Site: brandenburg
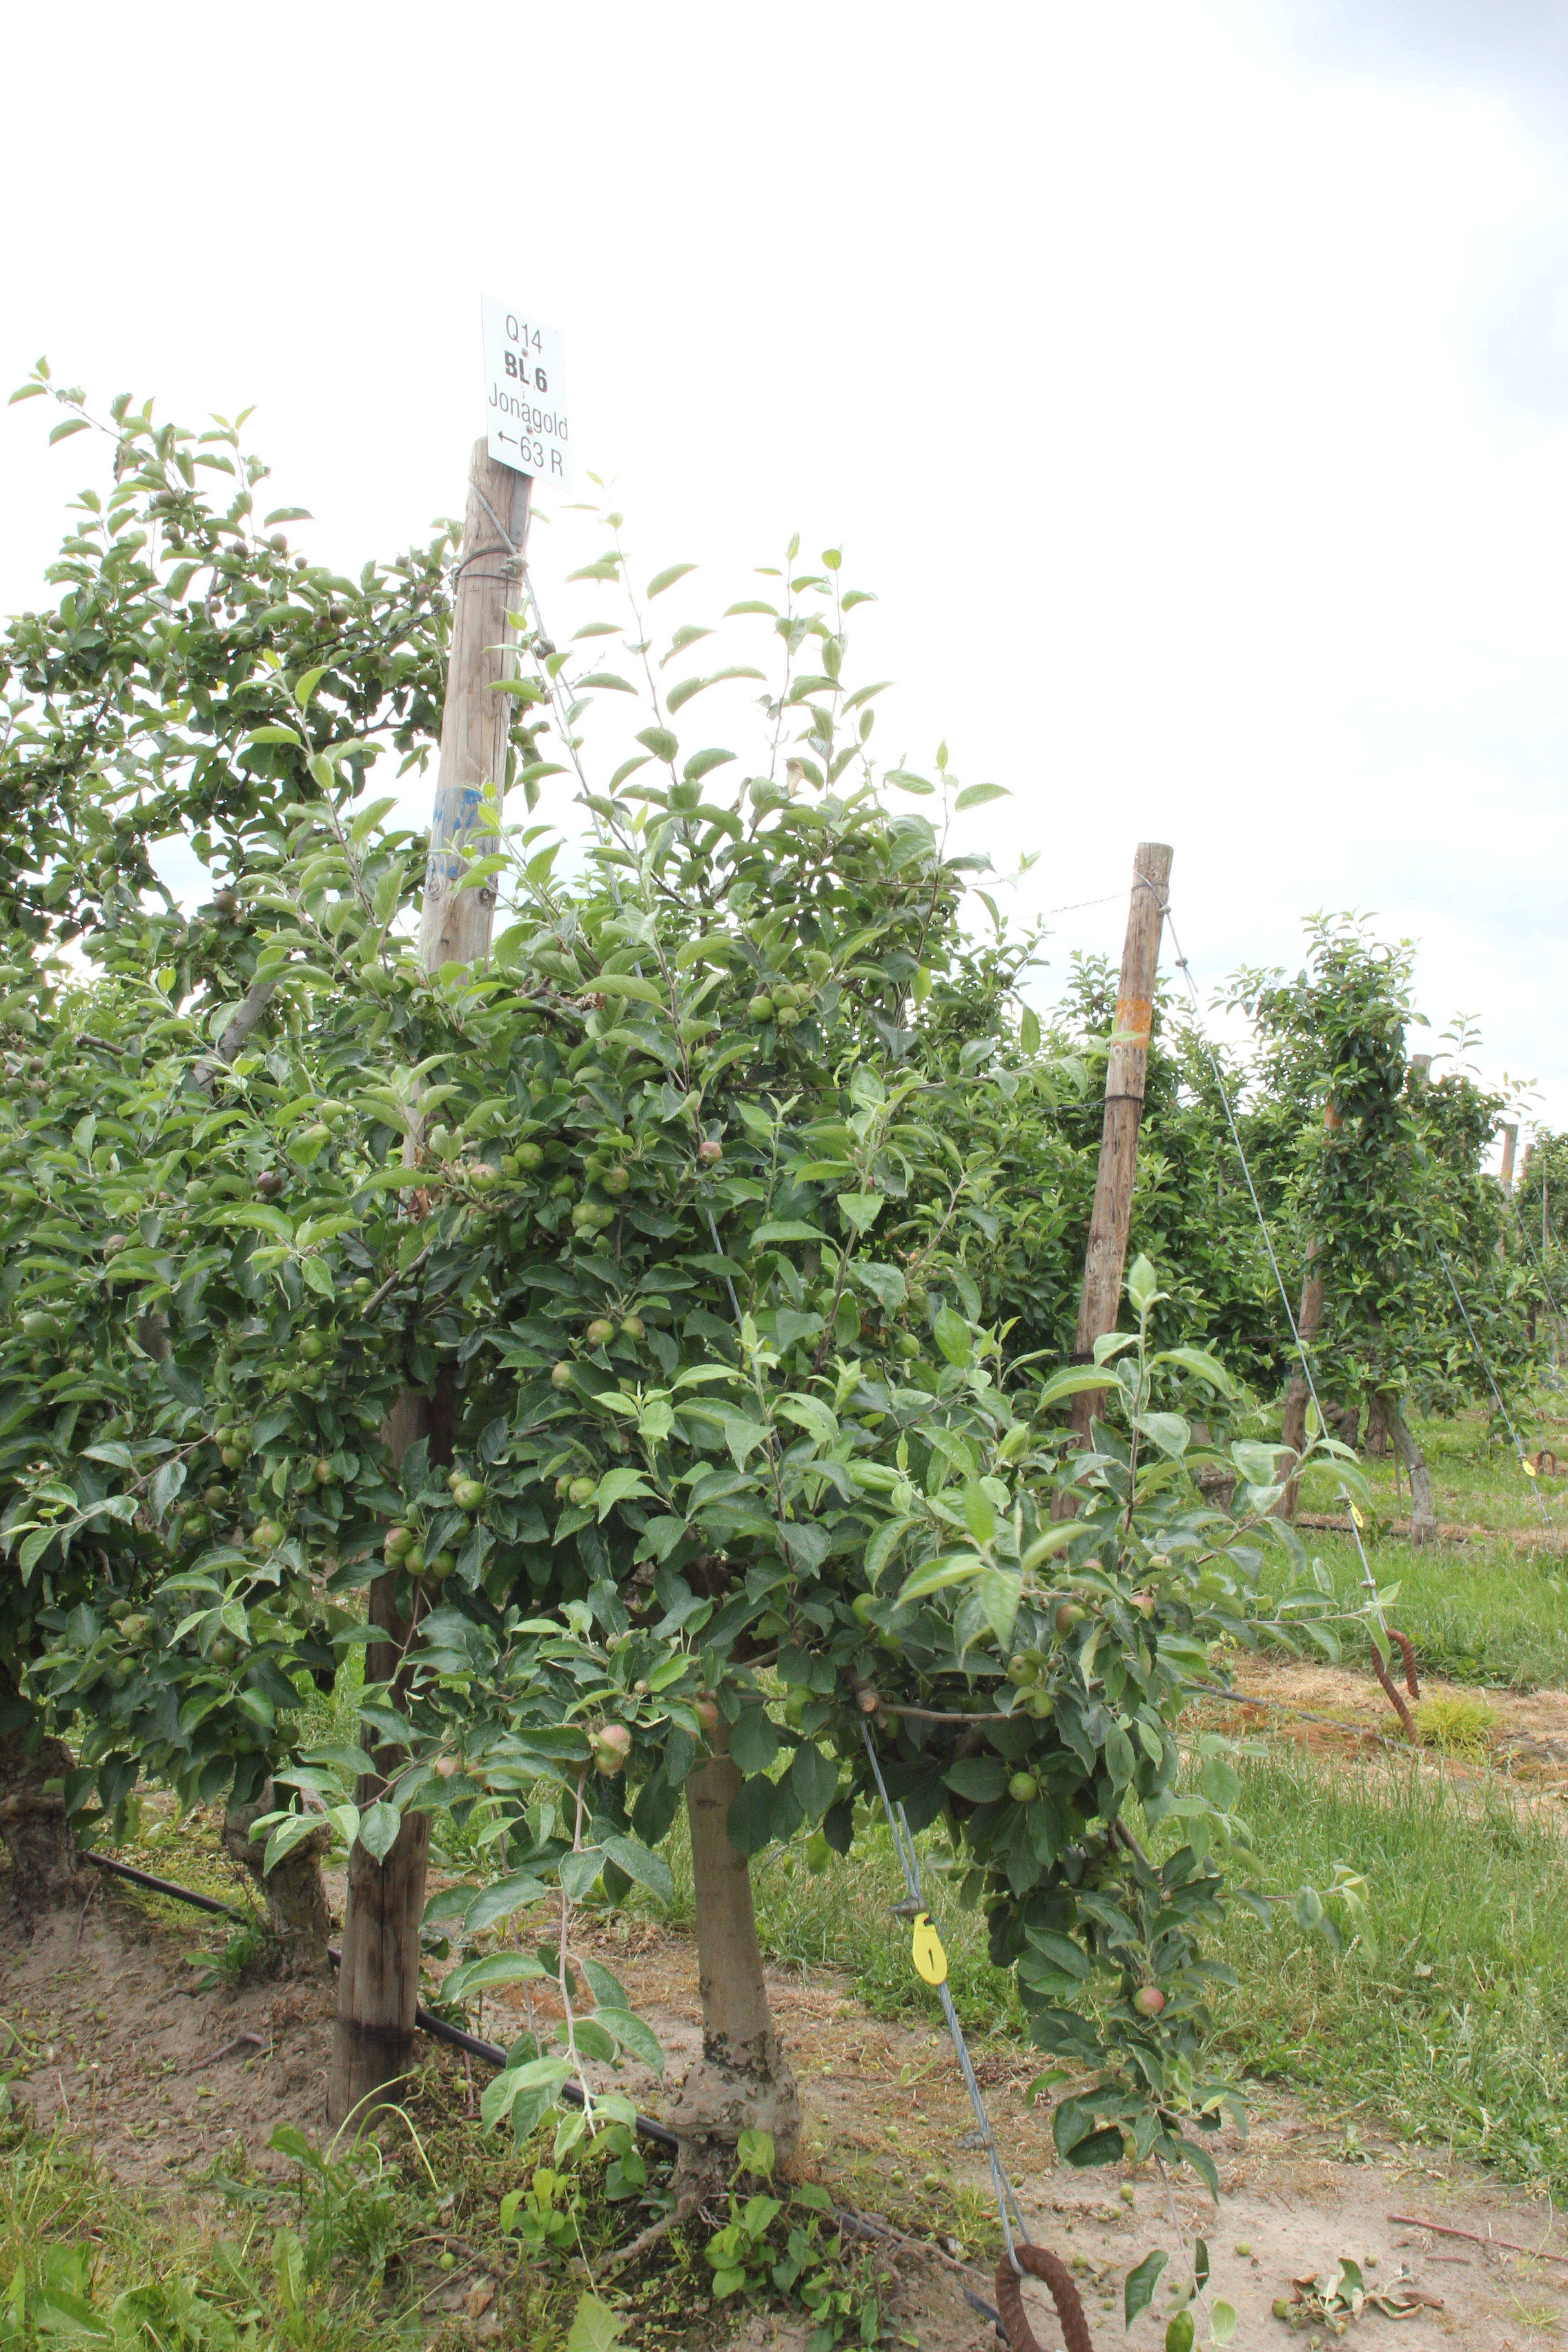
Growth stage (BBCH 73): Development of fruit